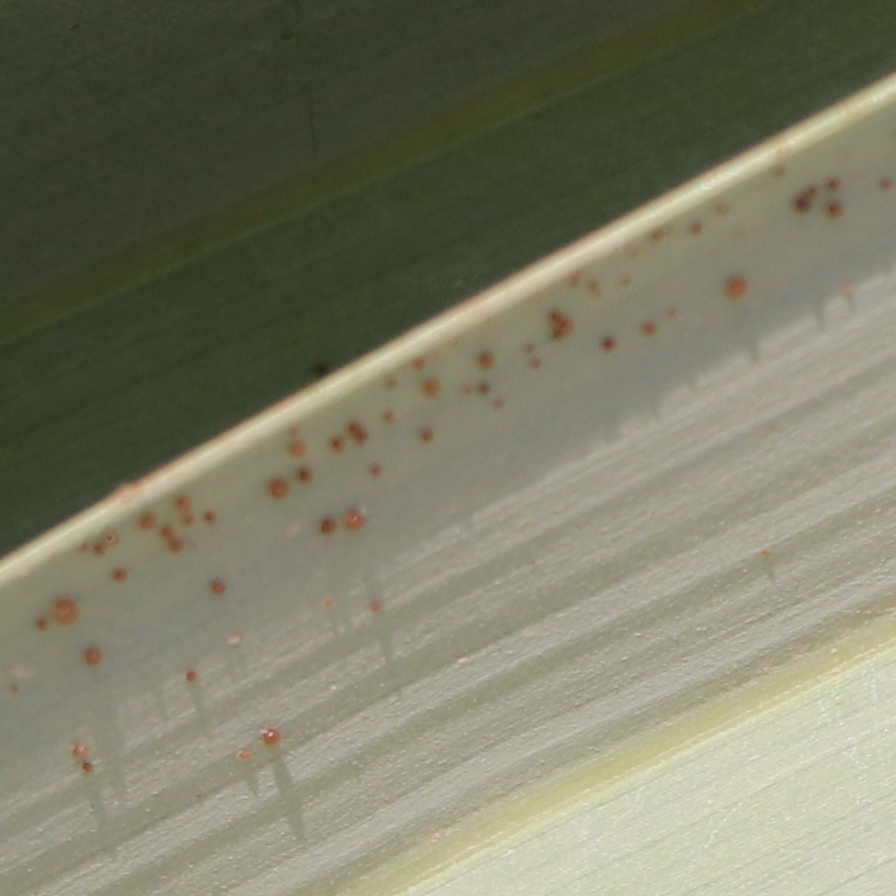
Label: Honey